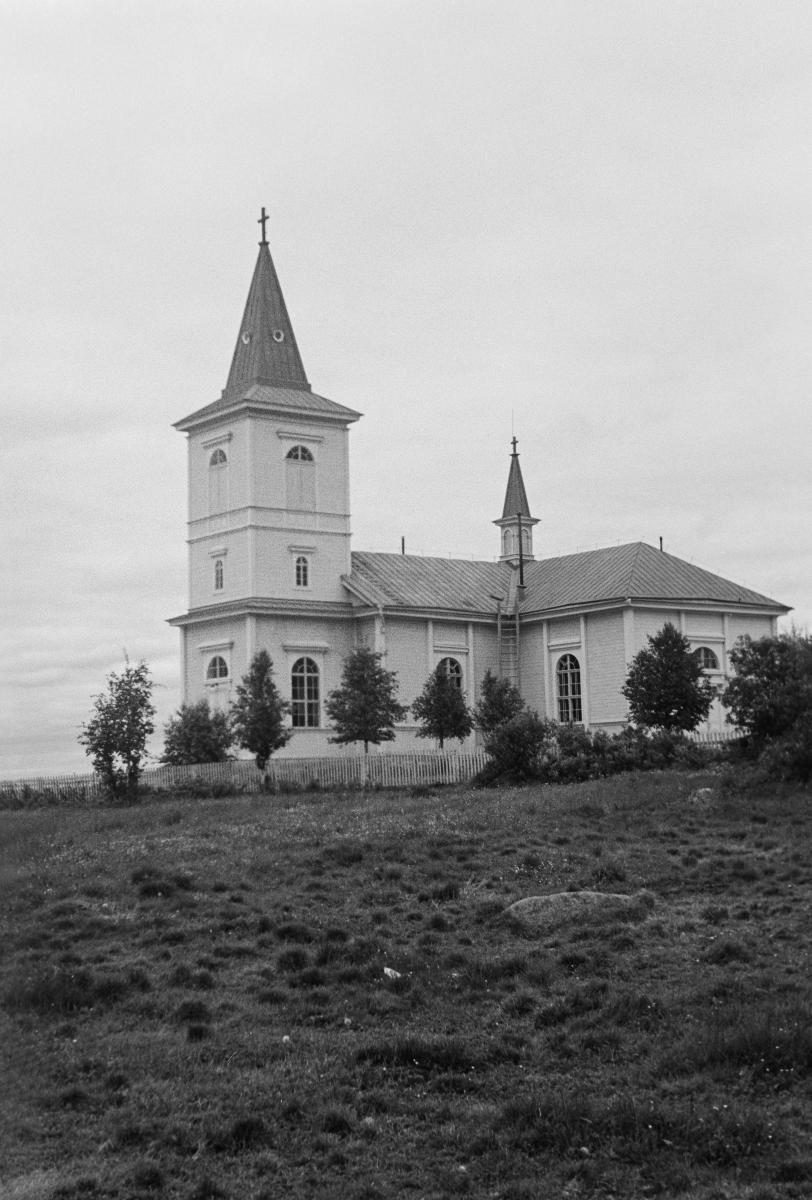
Näkymiä Muoniosta heinäkuussa 1955
sisällön kuvaus: Muonion kirkonkylä tuhoutui lähes täydellisesti Lapin sodassa, mutta v. 1817 valmistunut C. Bassin suunnittelema kirkon saksalaiset säästivät – kuten usean muunkin Lapin kirkon.
Kuvaaja: Sauri, Eero, kuvaaja
Vuosi: 1817
Paikka: Fennoskandia, Pohjoismaat, Suomi, Lappi; Fennoskandia, Lappi, Pohjoismaat, Suomi, Lappi, Muonio
Aiheet: Carlo Bassi; Charles Bassi; C. Bassi; kirkkorakennukset; luterilaiset kirkot; rakennukset; ulkokuva; church buildings; Lutheran Churches; buildings; kyrkobyggnader; lutherska kyrkor; byggnader